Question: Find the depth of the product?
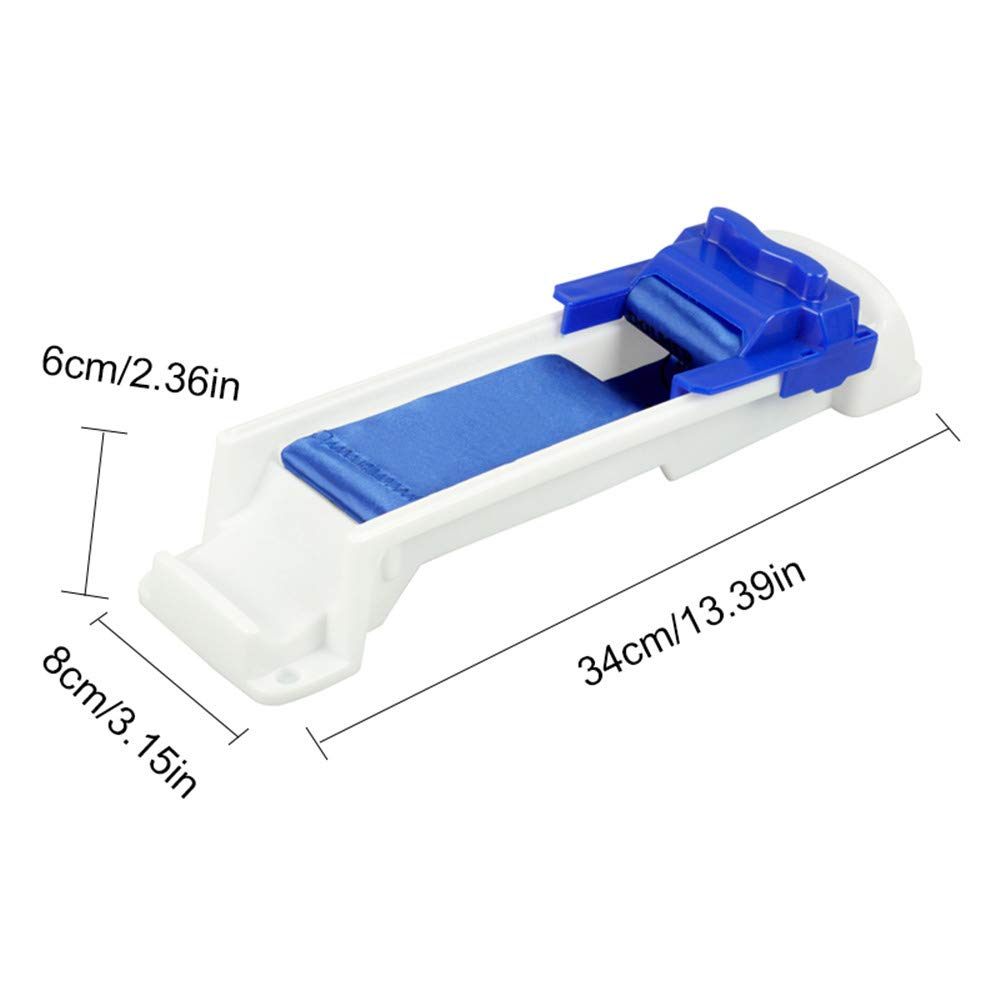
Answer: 34.0 centimetre